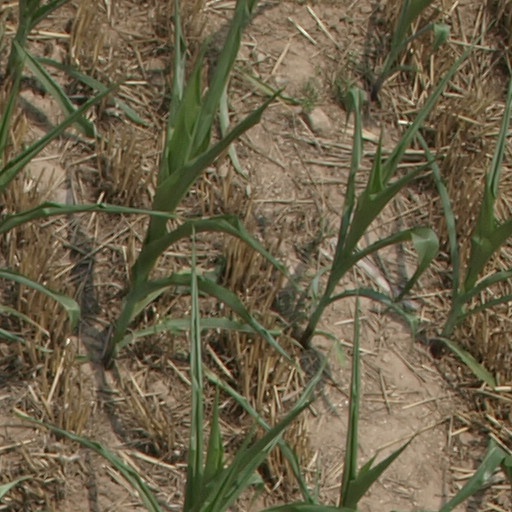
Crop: maize; corn